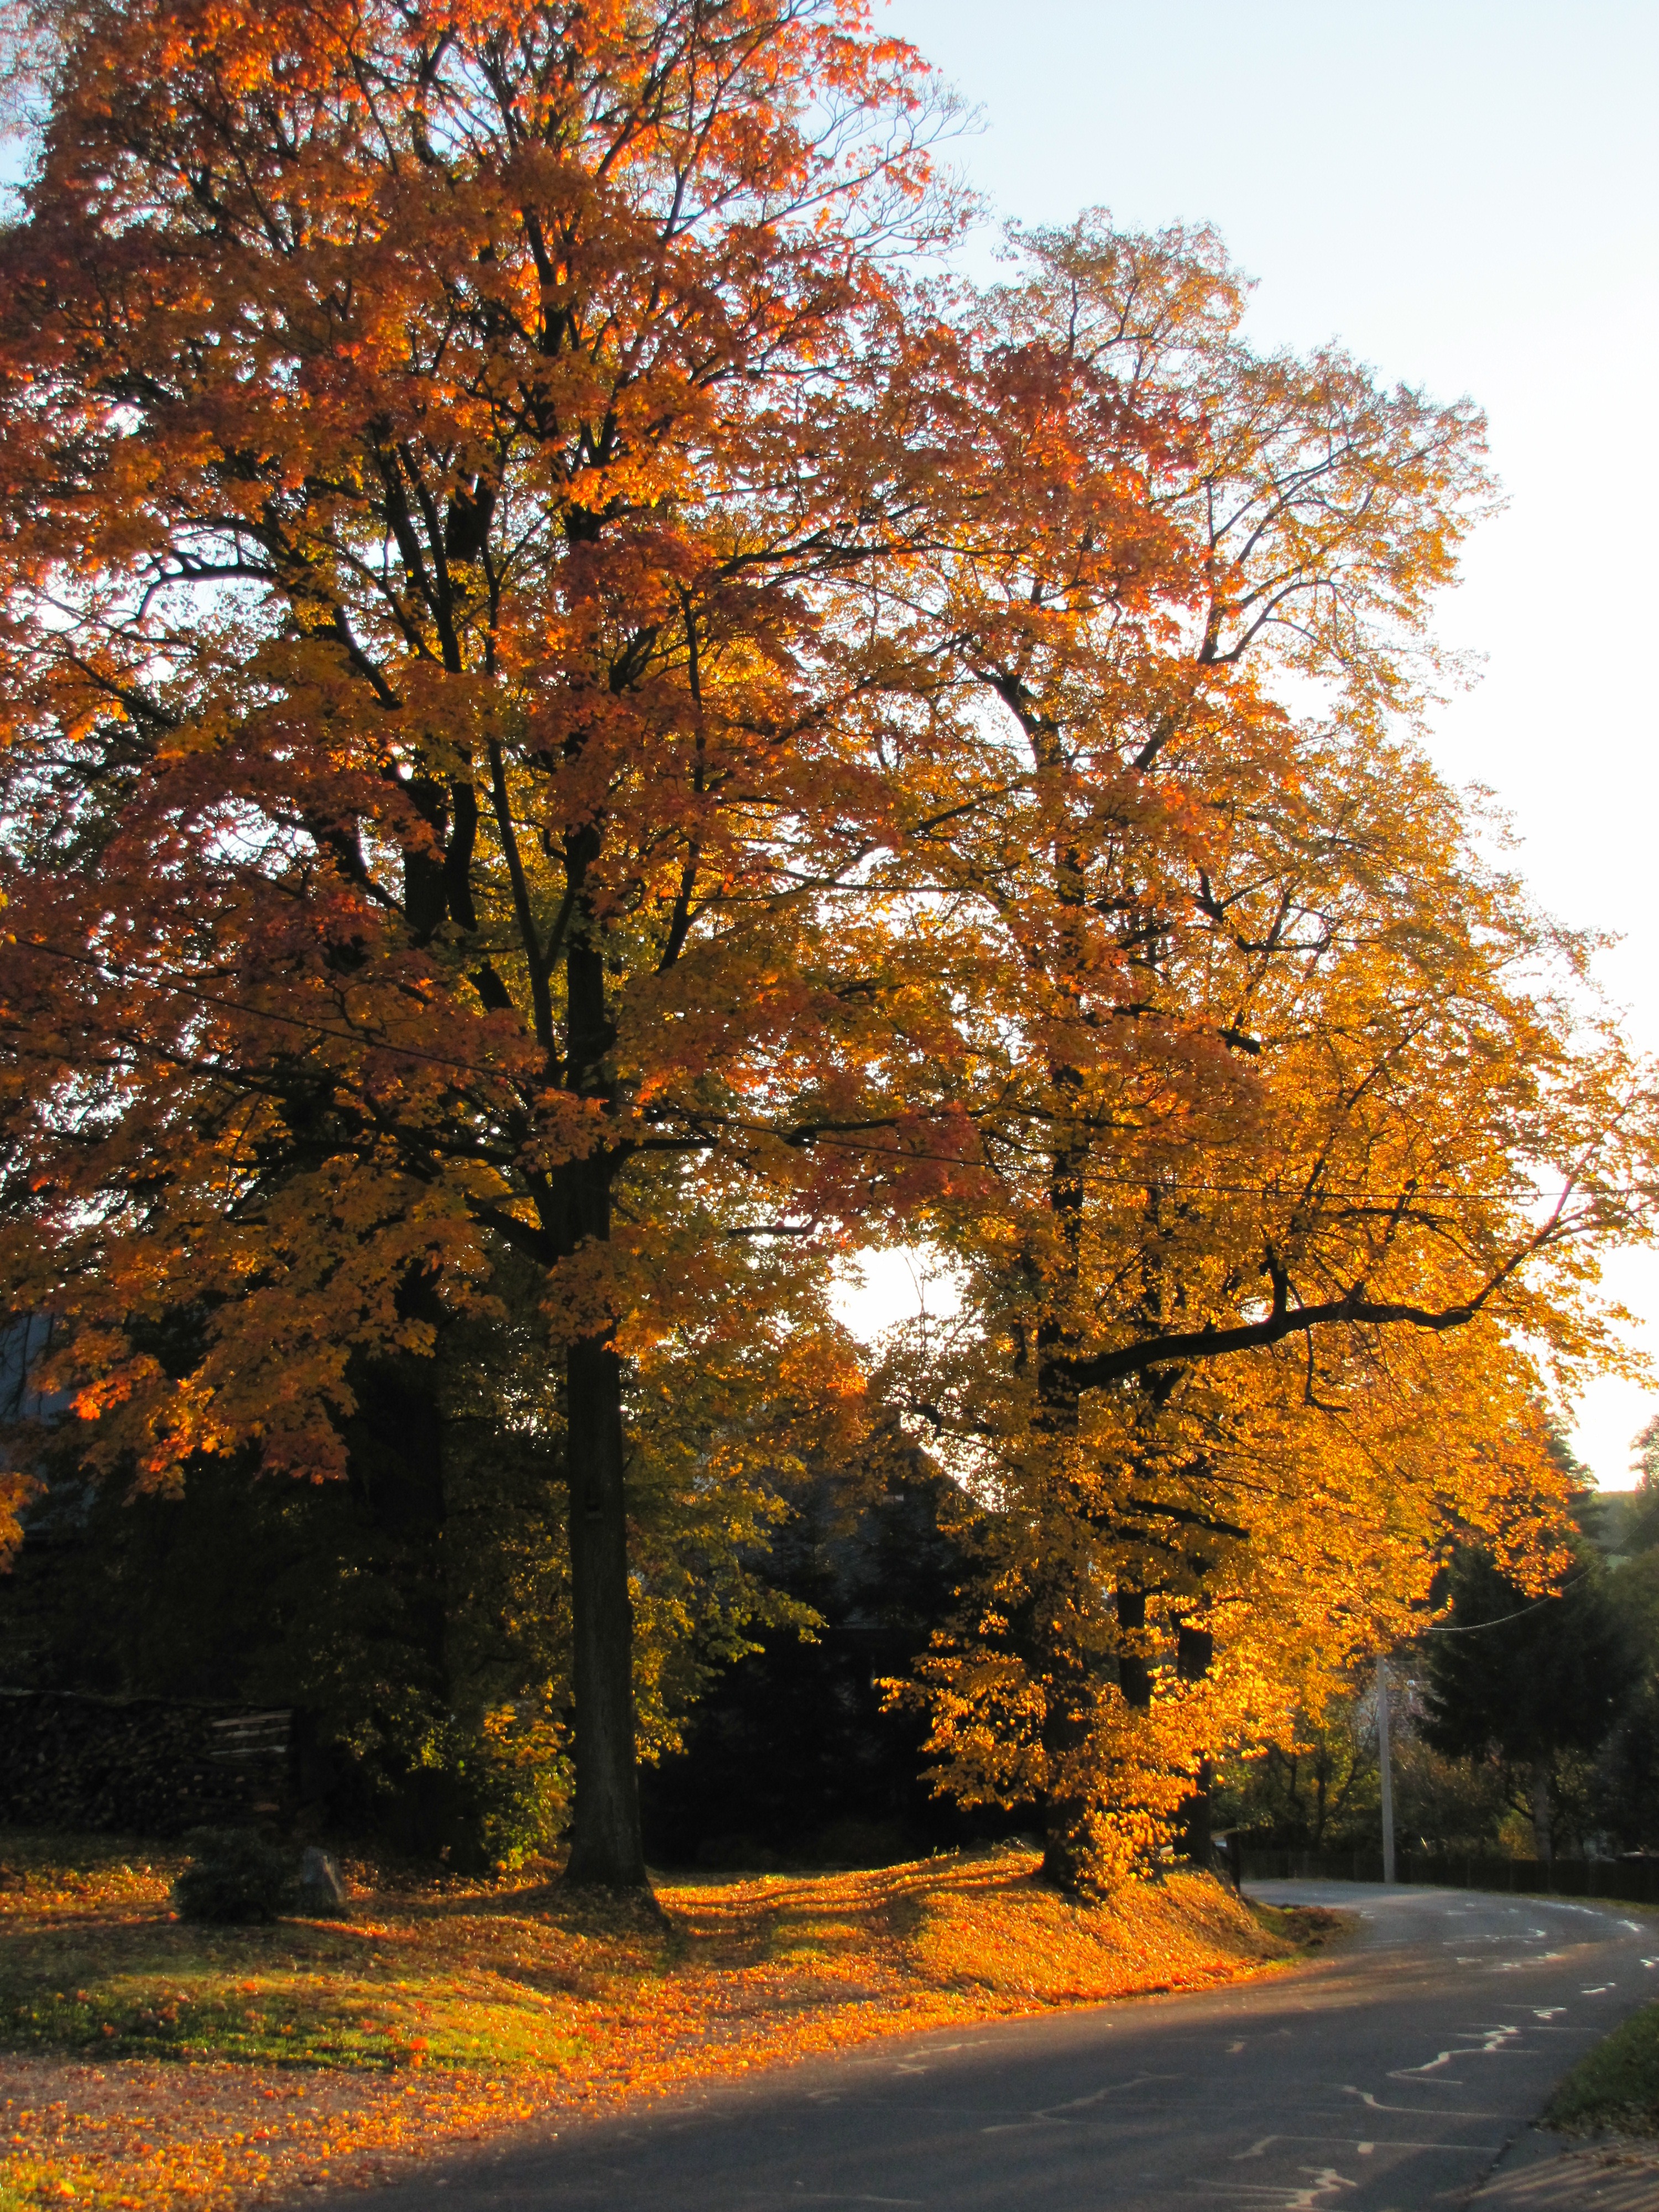
tree, branch, plant, sunlight, morning, leaf, autumn, season, trees, deciduous, golden autumn, colorful leaves, autumn walk, woody plant, land plant